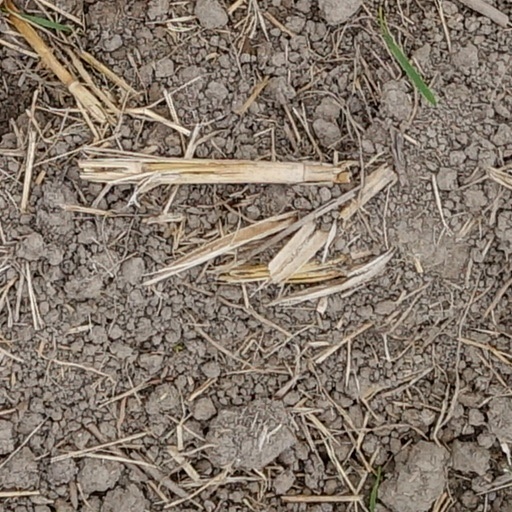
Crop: wheat